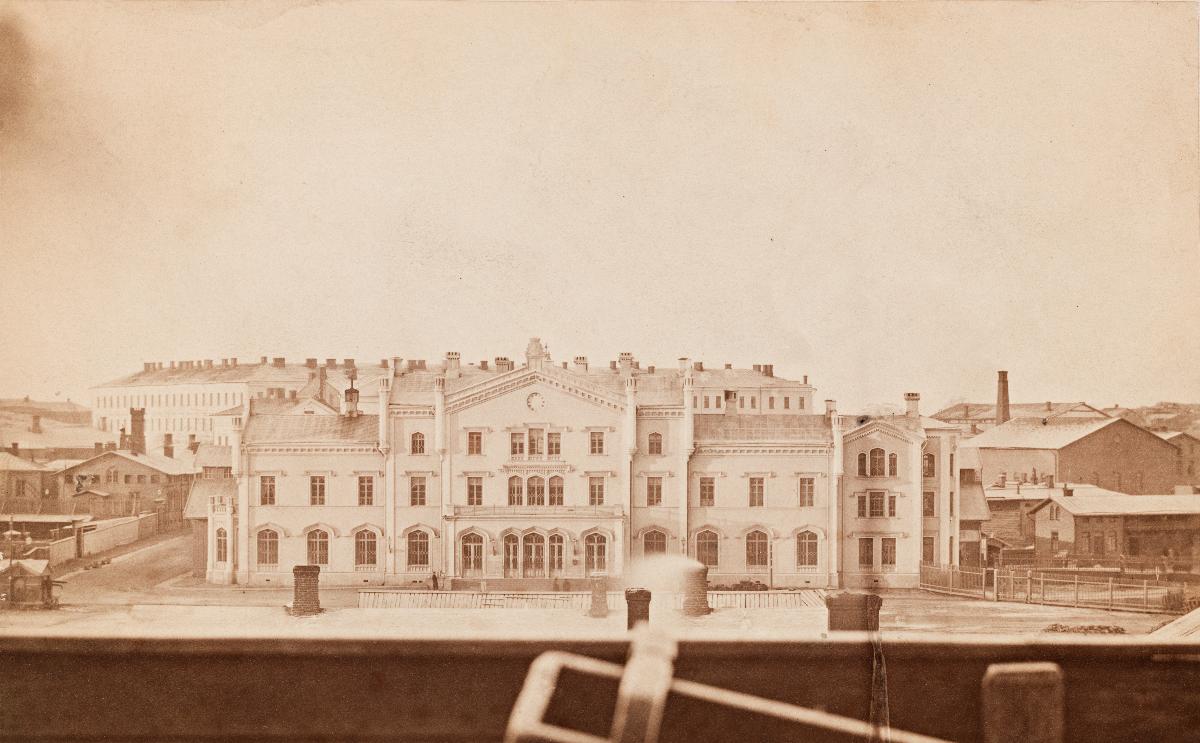
Helsingin rautatieasema Rautatientorin lounaiskulmassa.
sisällön kuvaus: Helsingin rautatieasema Rautatientorin lounaiskulmassa. Vuonna 1861 valmistuneen rakennuksen suunnitteli Carl Albert Edelfelt, ja se ehti palvella matkustajia vain runsaat 50 vuotta. Taustalla on massiivinen Turun kasarmi. Alavasemmalla on Hakasalmenkadun, nykyisen Keskuskadun, risteyksessä yleinen kaivo Globrunnen, josta paikalla kulkeva Kaivokatu on saanut nimensä. Kuva on otettu Vuorikatu 8:n katolta Rautatientorin yli. mustavalkoinen
Kuvaaja: Hausen, Reinhold, valokuvaaja
Ajankohta: kuvausaika 1868
Paikka: Suomi, Uusimaa, Helsinki, Kluuvi Helsinki, Rautatientori, Kaivokatu 1
Aiheet: rautatieasemat, uusgotiikka, kadonnut arkkitehtuuri, asema-aukiot, kivirakennukset, kasarmit, puurakennukset, asuinrakennukset, kadut, pumppukaivot, katot, savupiiput, railway stations, Gothic revival, lost architecture, stone buildings, barracks, wooden buildings, residential buildings, streets, roofs, chimneys, järnvägsstationer, nygotik, förlorad arkitektur, stenbyggnader, kaserner, träbyggnader, bostadshus, gator, tak, skorstenar